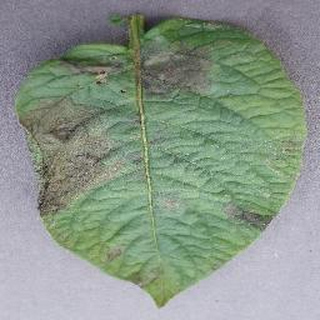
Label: potato_late_blight